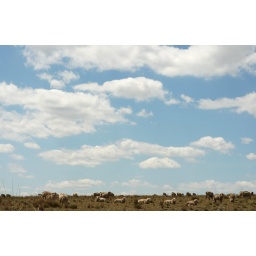
Sheep in a paddock with a blue cloudy sky in Australia.